Marcelo Pombo

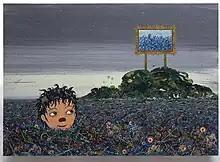
Otro mar (2010), Marcelo Pombo

In 1984 he began his activism with the Grupo de Acción Gay (GAG) [Gay Action Group (GAG)], where he met Jorge Gumier Maier – cultural journalist, artist and curator – and Carlos R. Luis – left-wing activist and university professor – two decisive friendships for both his professional career and for his personal life.